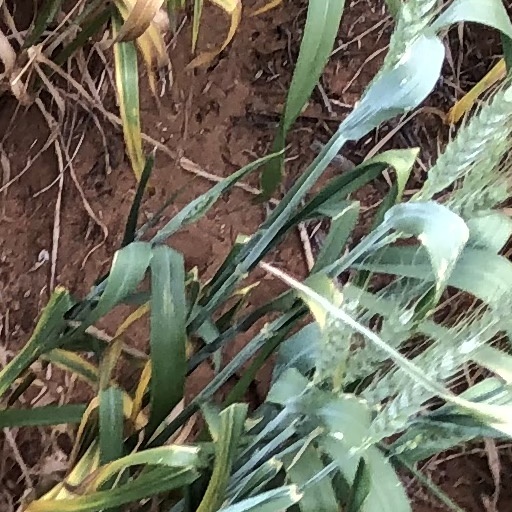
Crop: wheat